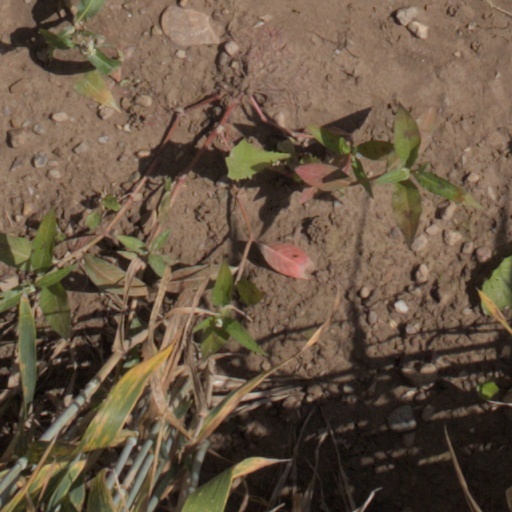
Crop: wheat